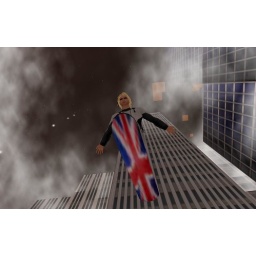
jumping off towers in a NYC sim